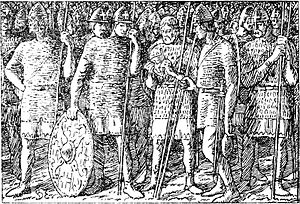
Skjald
Skjaldene kvæder for Olav den Helliges mænd før slaget ved Stiklestad.